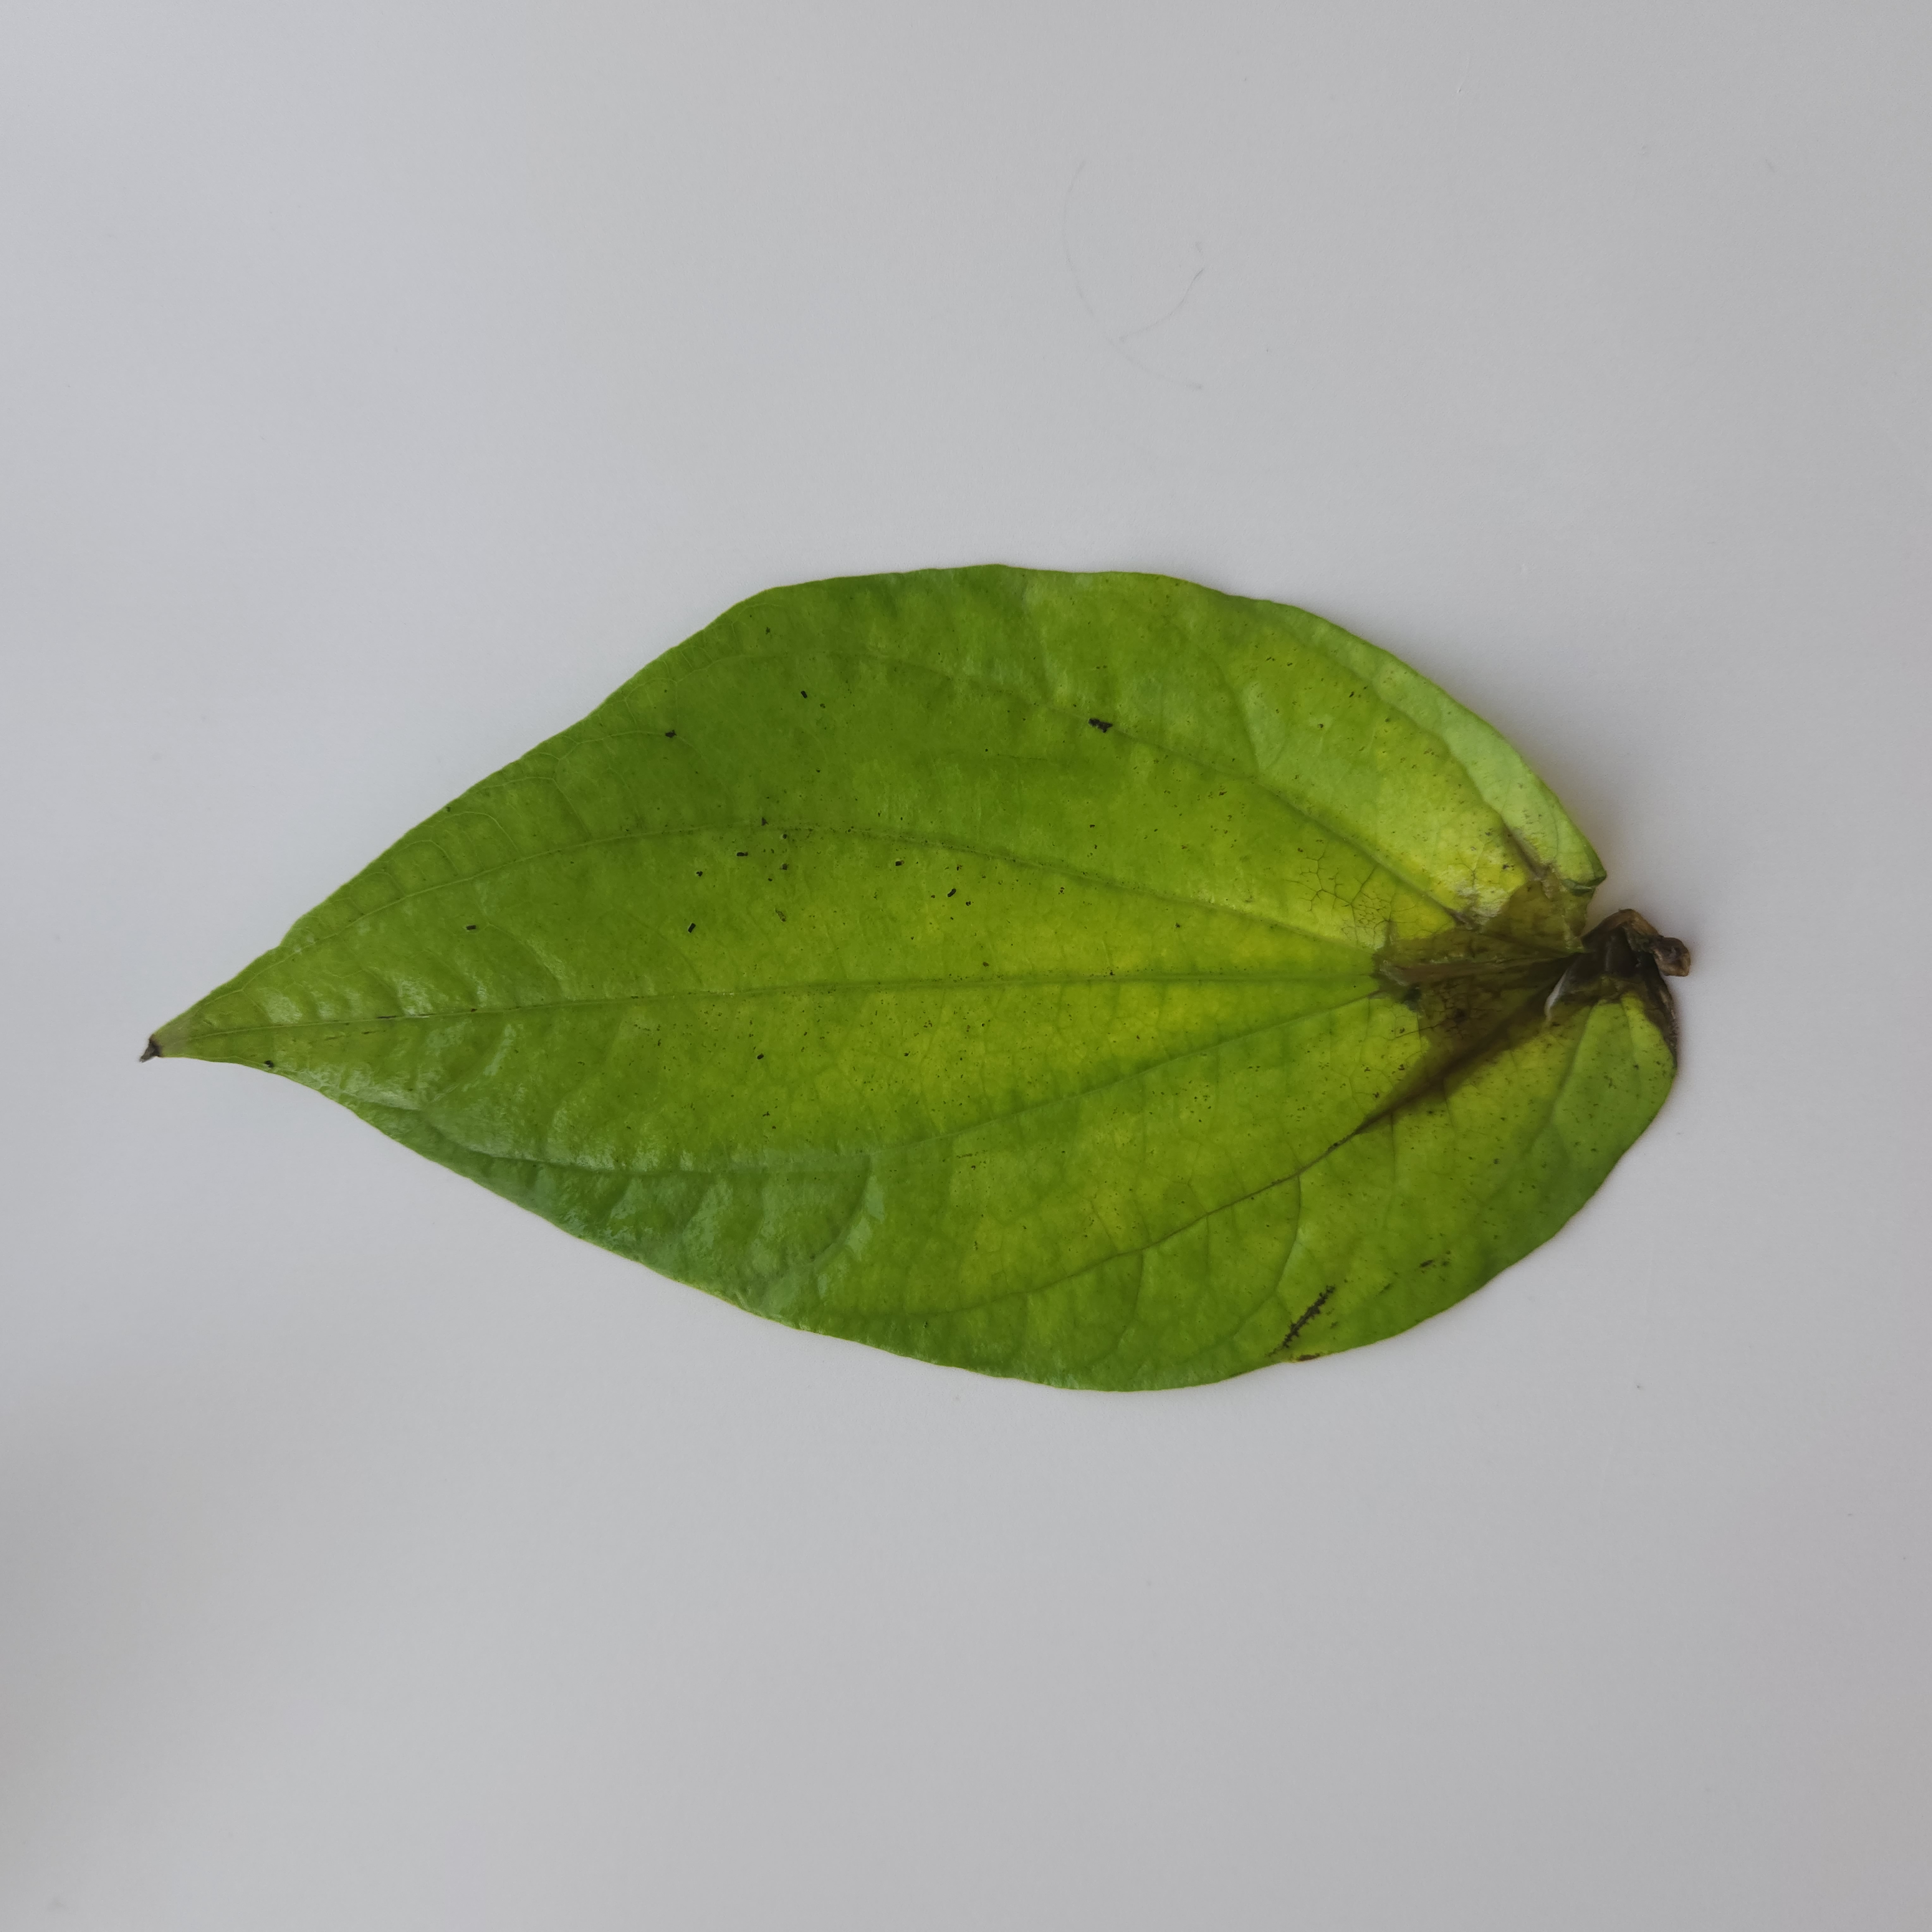
Label: Diseased